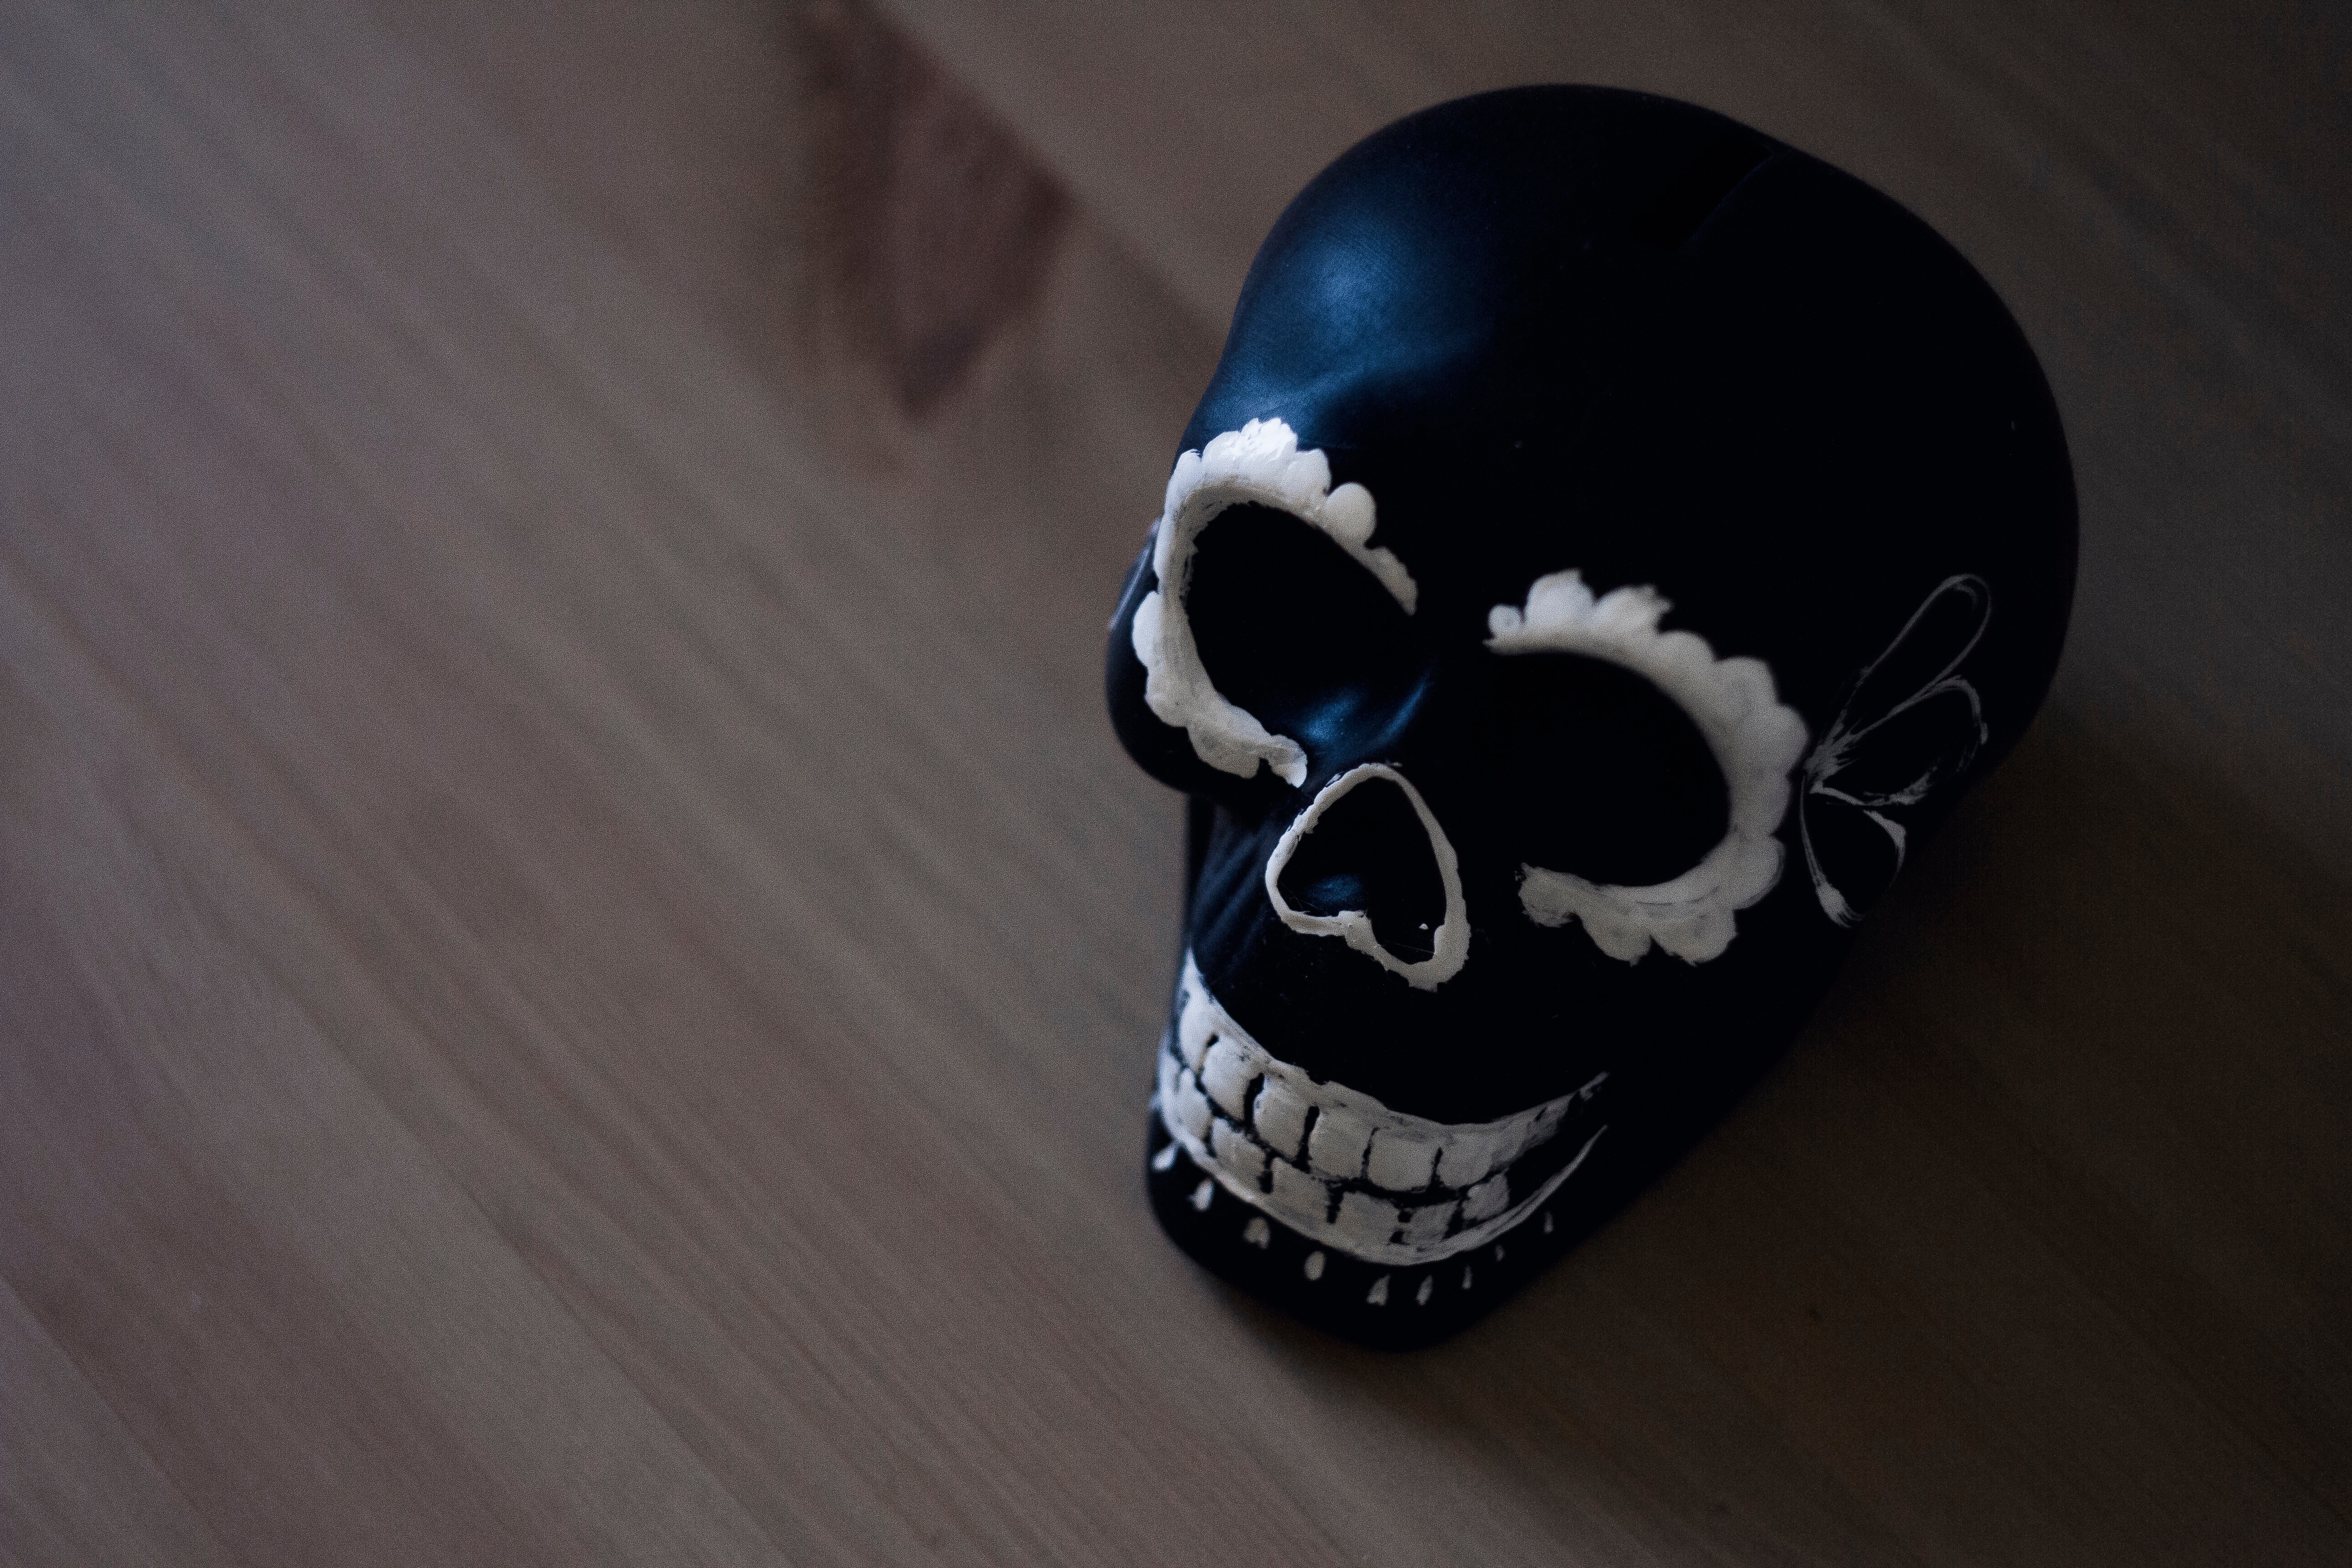
white, blue, clothing, black, skull, bone, footwear